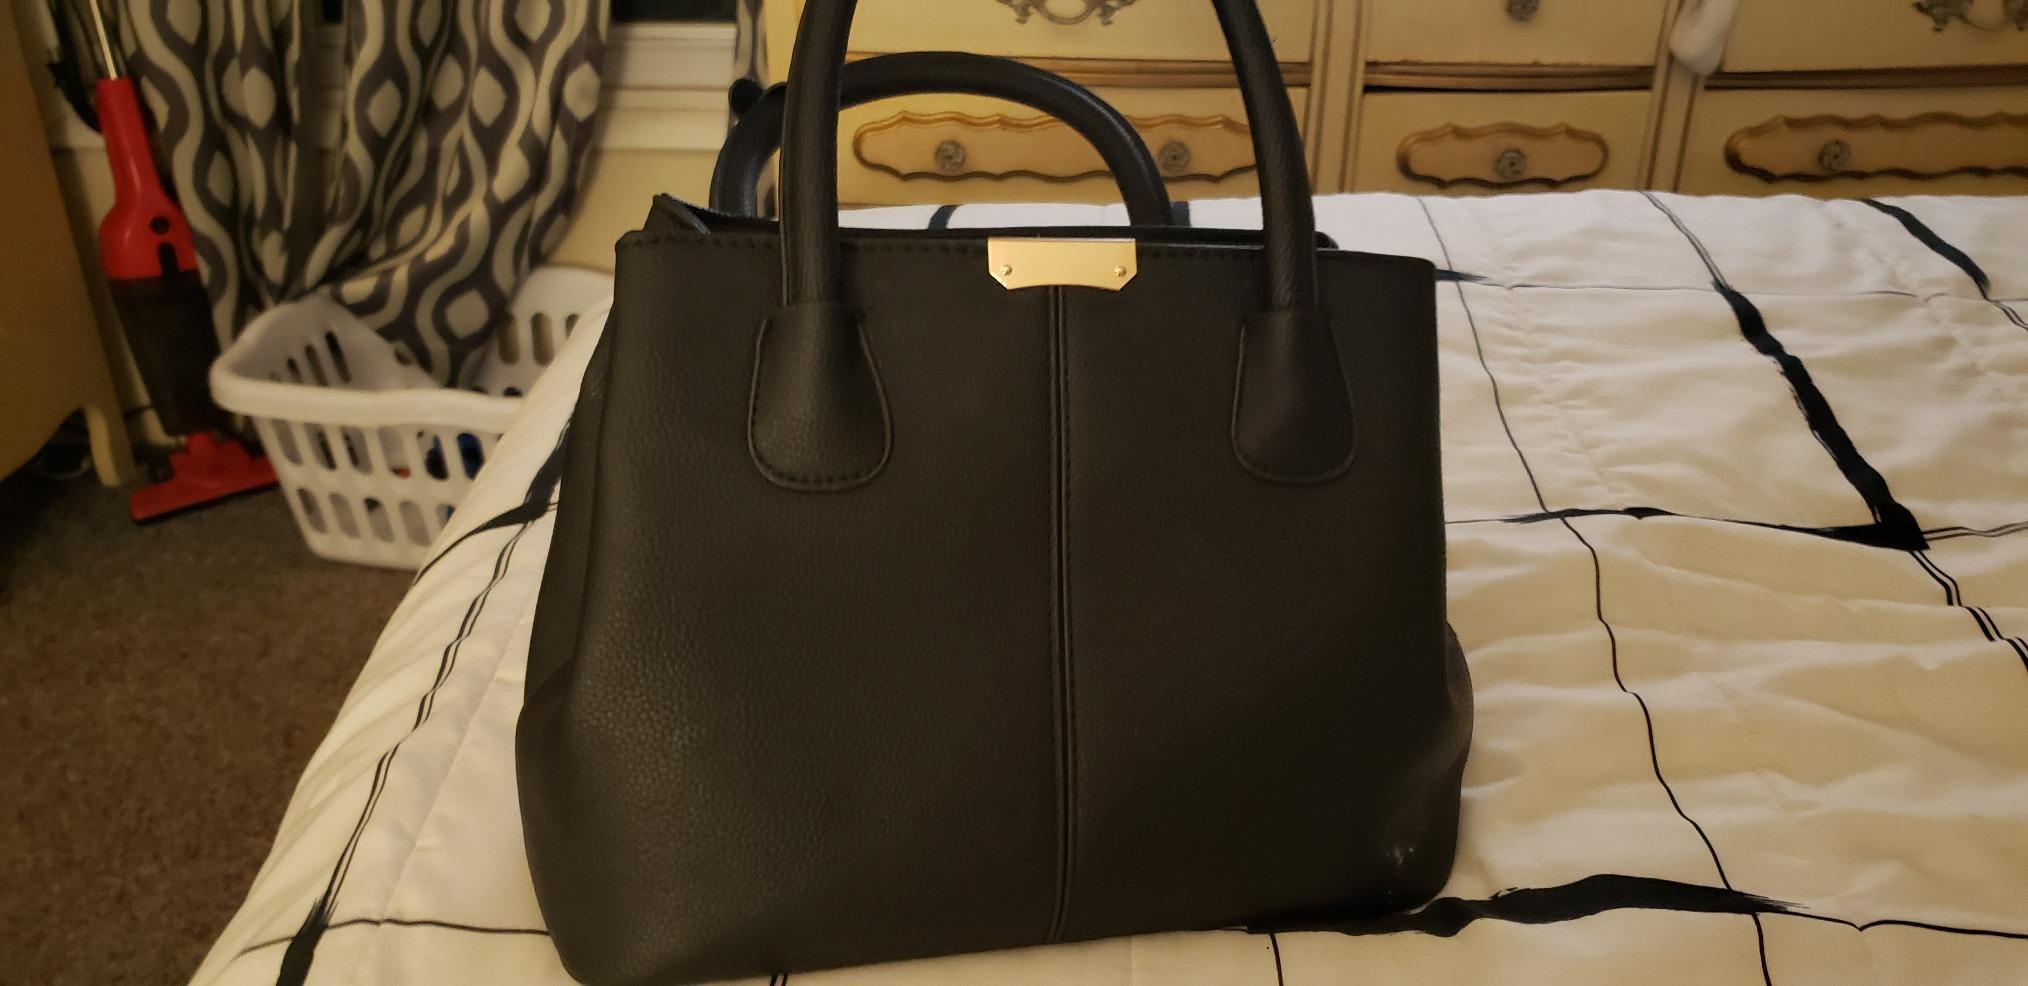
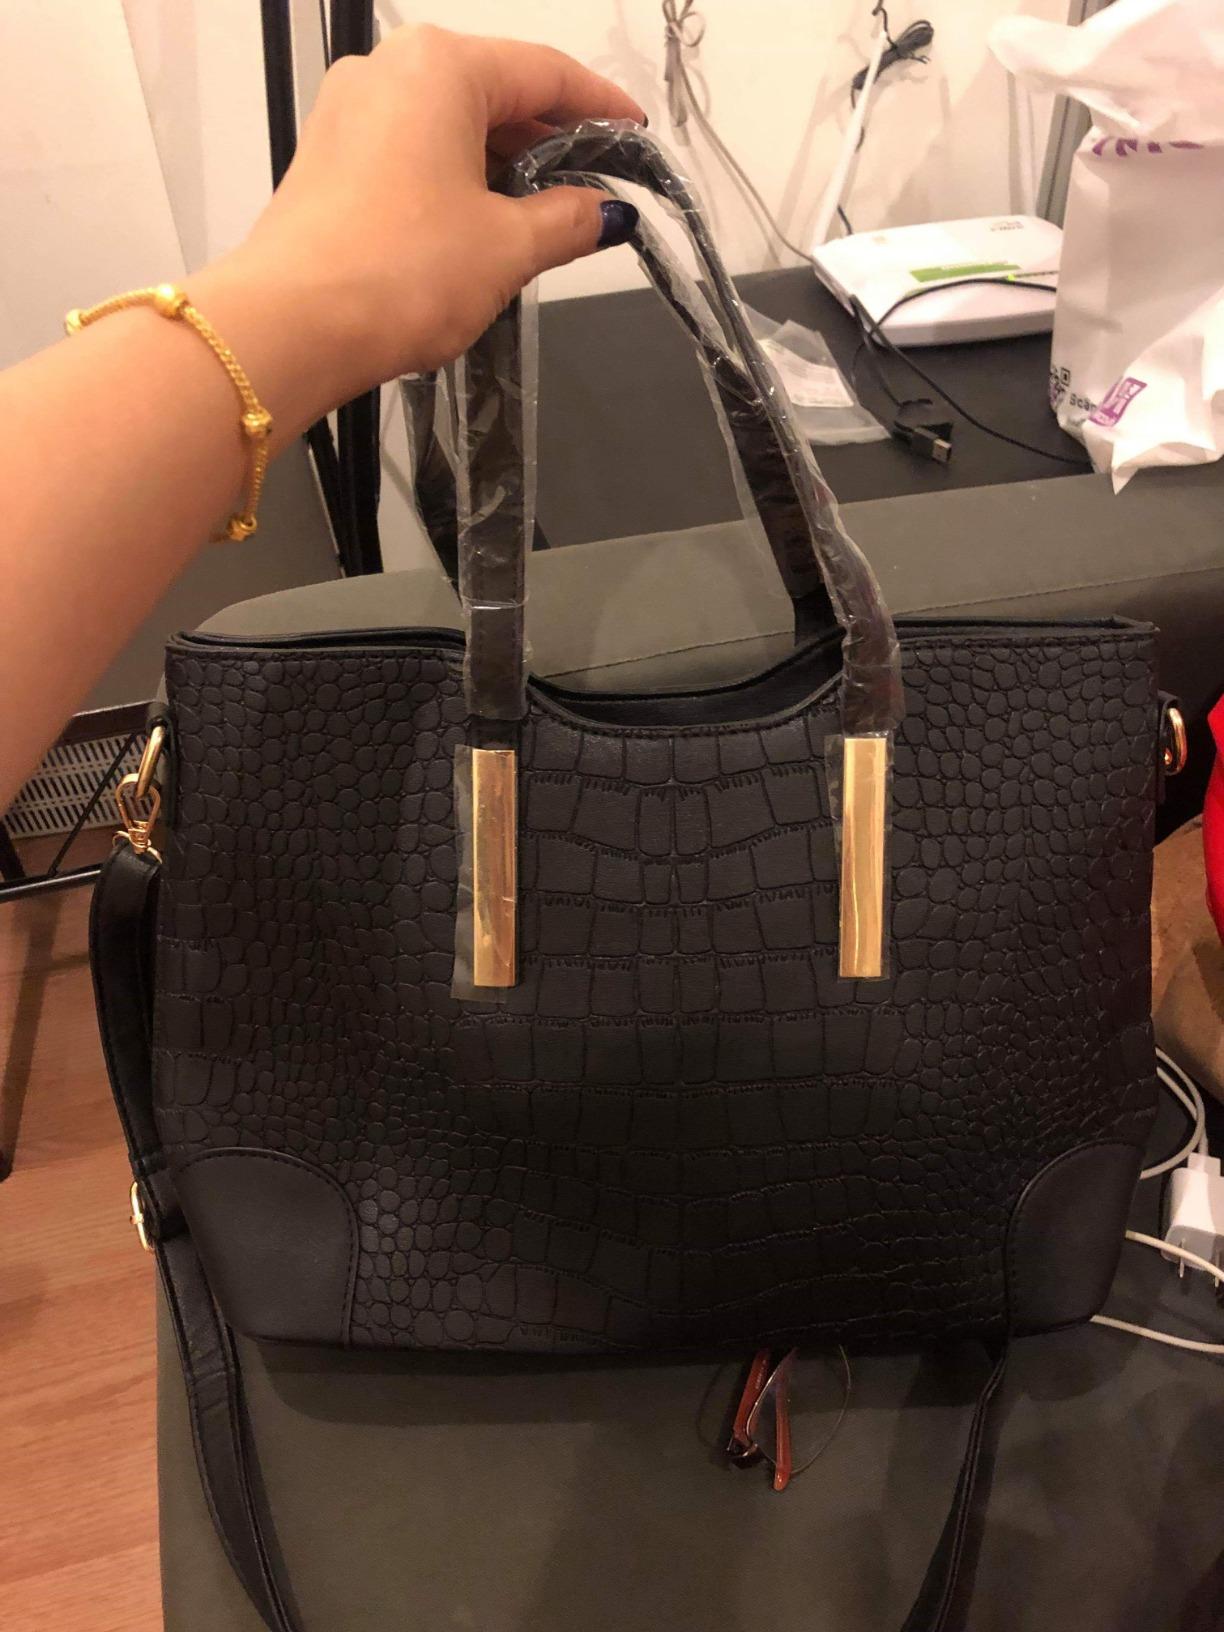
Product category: accessories_handbag
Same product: no